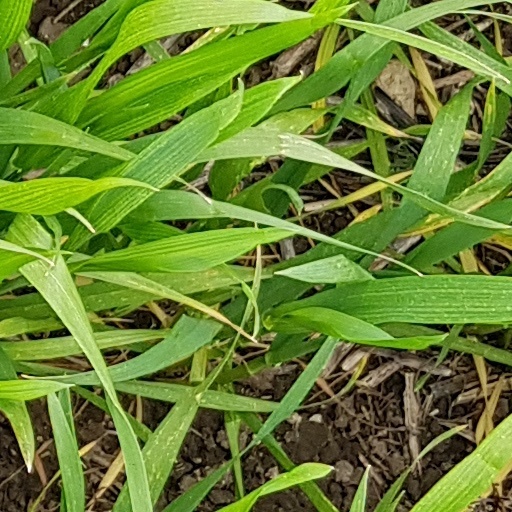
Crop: wheat